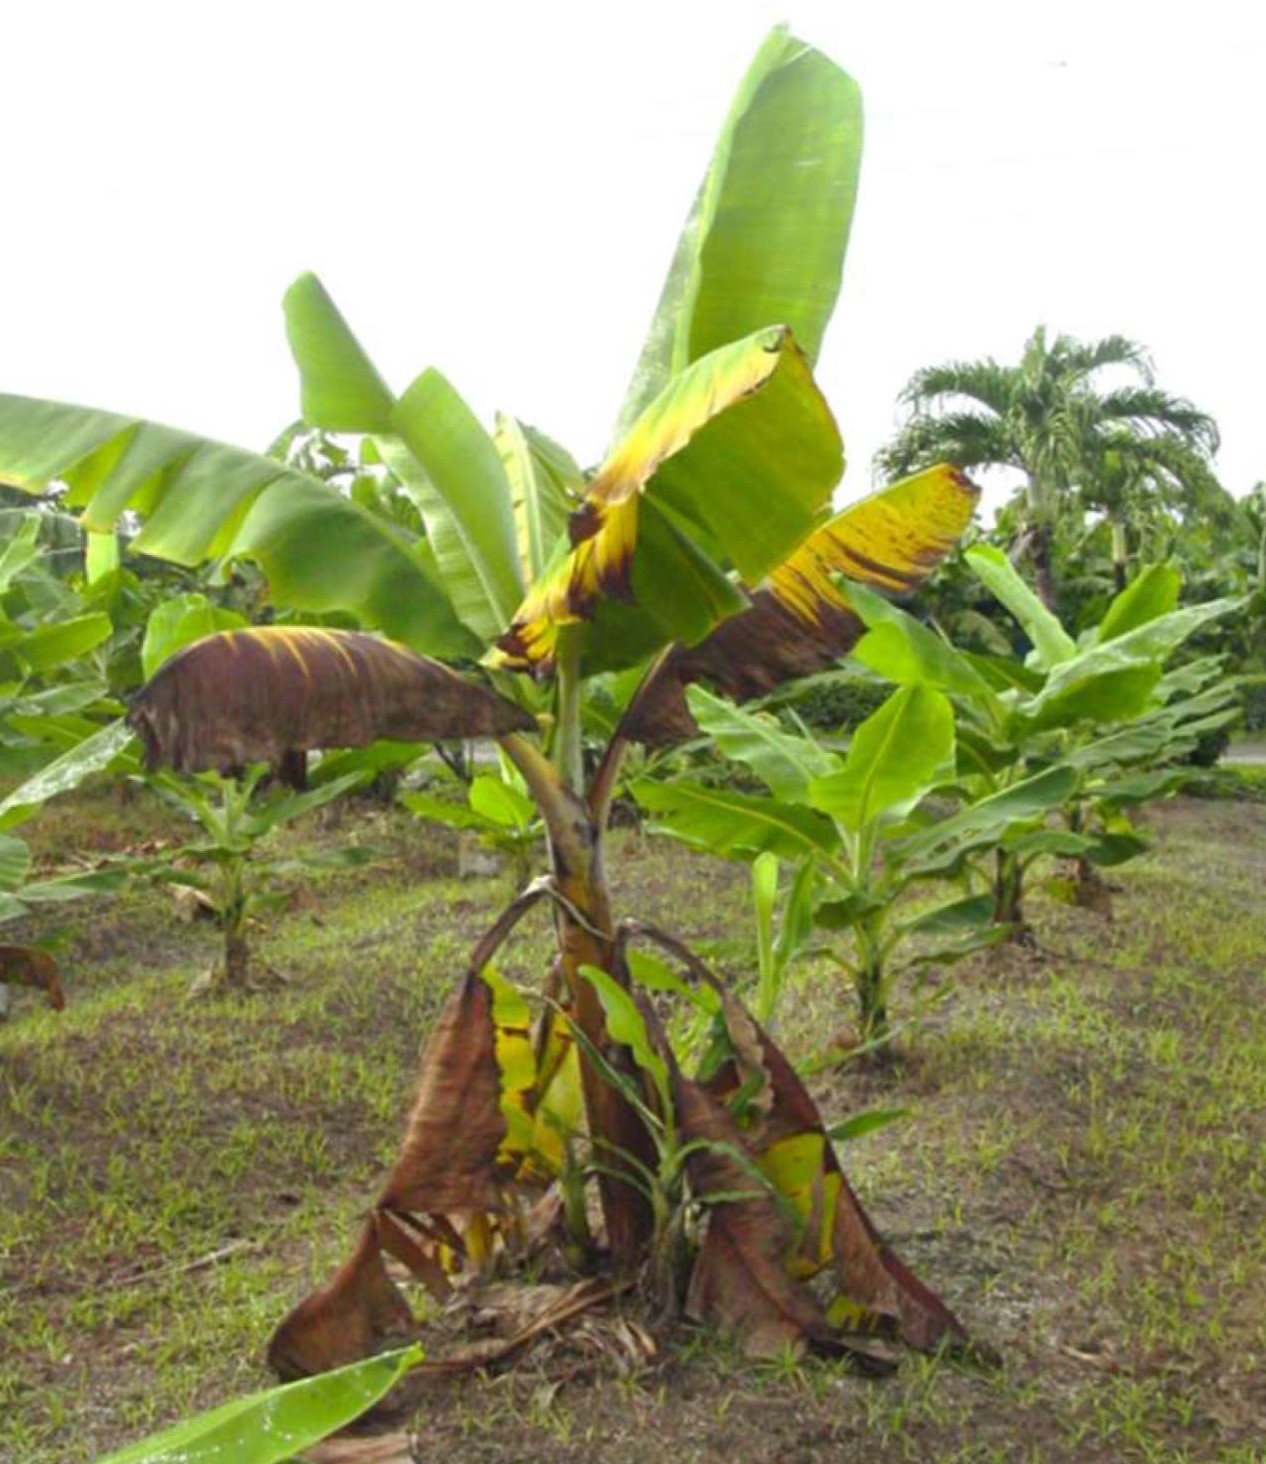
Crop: unknown
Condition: banana_panama_disease